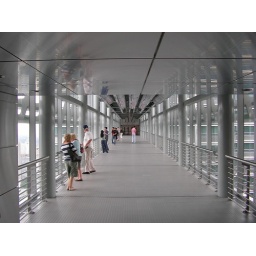
Welcome to the highest sky bridge in the world